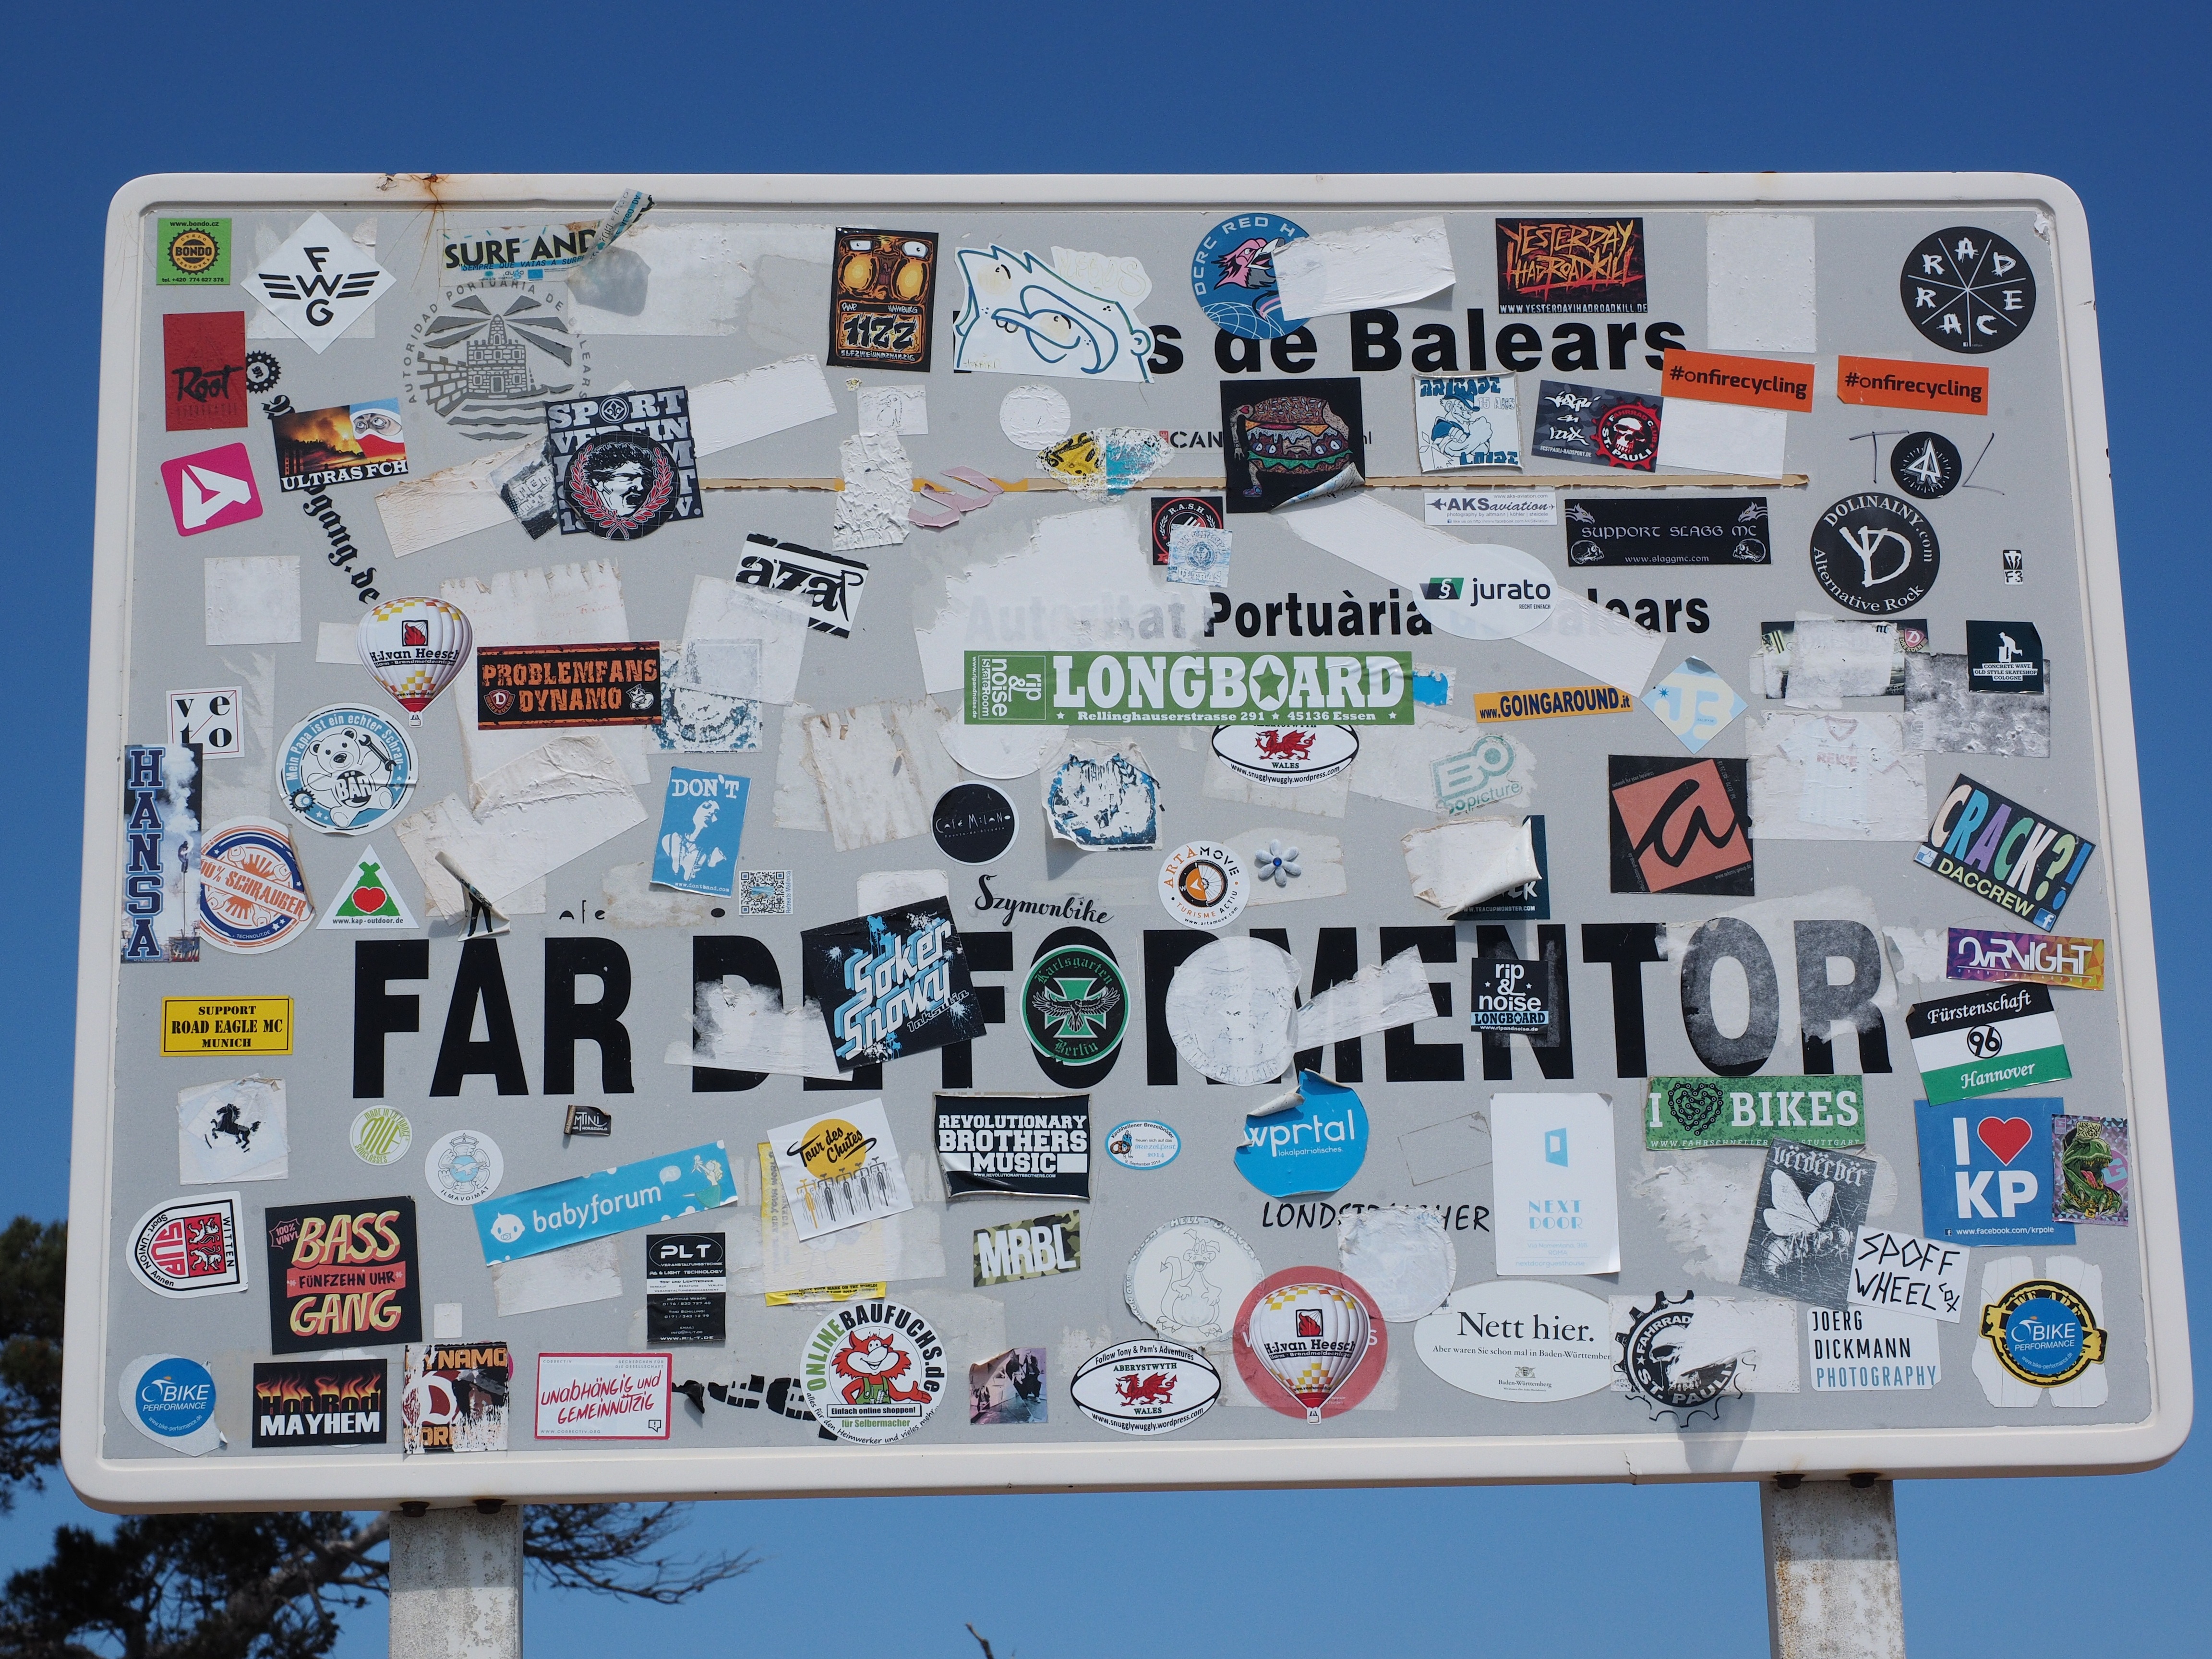
advertising, street sign, toy, sticker, electronics, shield, mallorca, glued, cap formentor, automotive exterior, vehicle registration plate